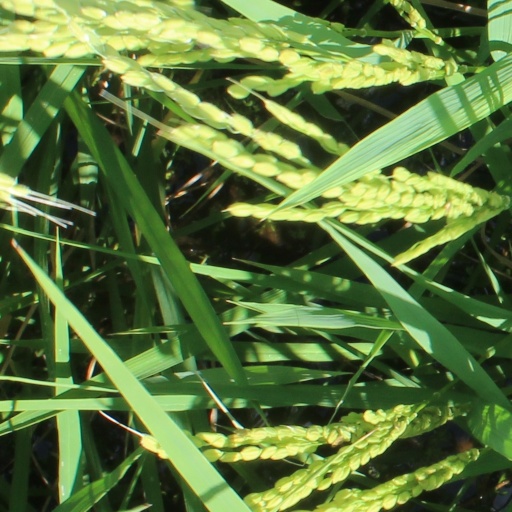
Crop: rice